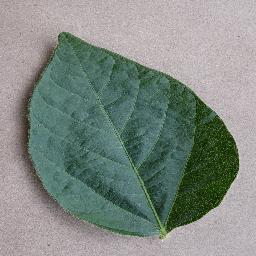
Label: Soybean___healthy